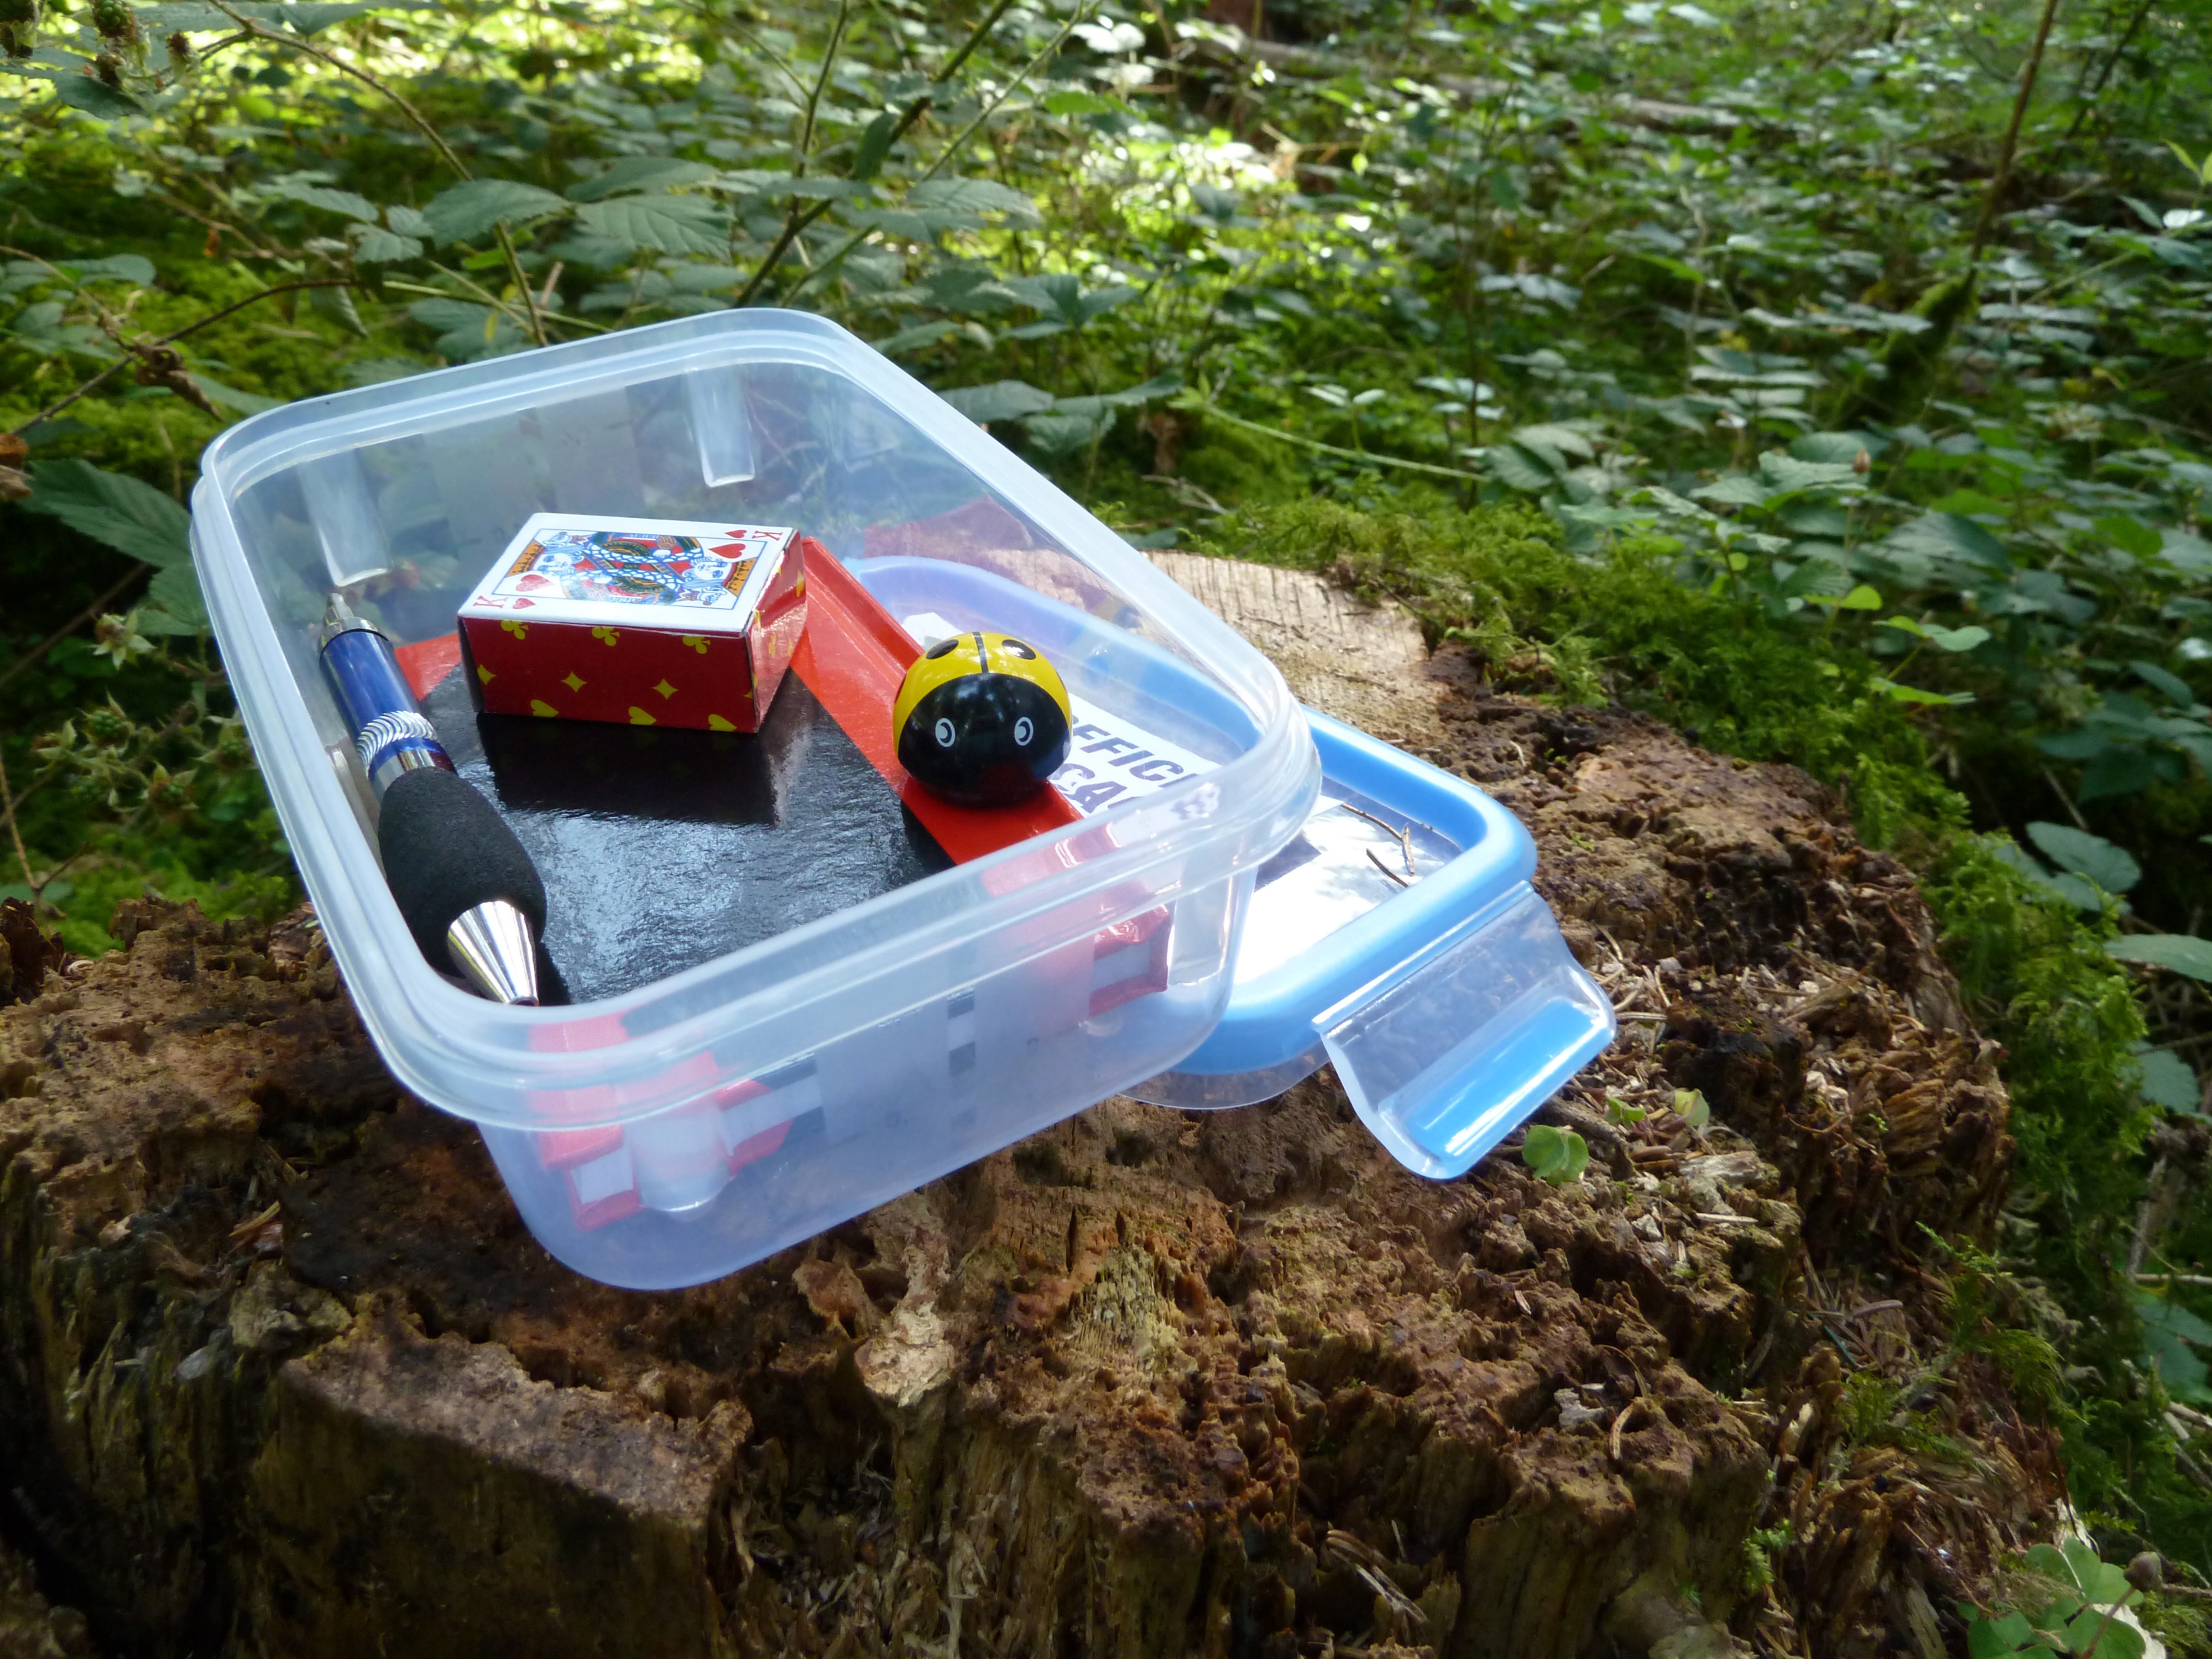
play, adventure, recreation, vehicle, small, box, treasure hunt, boating, cache, tree stump, games, ecosystem, search, hiding place, to find, logbook, coordinates, geocaching, geocache